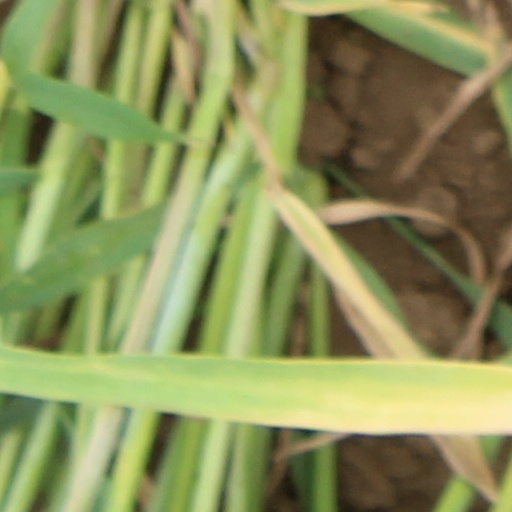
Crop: wheat